Tampa and Gulf Coast Railroad

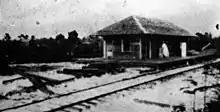
Depot in New Port Richey

Passenger service on the Indian Rocks Beach spur declined in the 1920s, and by 1928, the bridge carrying the branch to Indian Rocks Beach was removed. The rest of the spur from the main line to the ghost town of Anona would remain until the early 1940s.